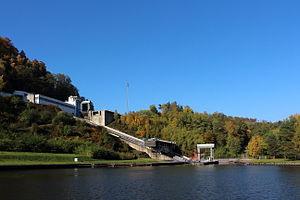
Cette page concerne les événements qui se sont produits durant l'année 1969 en Lorraine.
Le barrage de Guerlédan est un barrage hydroélectrique situé dans les communes de Saint-Aignan dans le Morbihan et de Mûr-de-Bretagne dans les Côtes-d'Armor, en France.
Le plan incliné de Saint-Louis-Arzviller est un ascenseur à bateaux qui fait partie du canal de la Marne au Rhin et permet la traversée des Vosges. Il est situé sur le territoire de la commune de Saint-Louis, à proximité d'Arzviller, dans le département de la Moselle.
Le pays de Sarrebourg est un pays LOADDT constitué en syndicat mixte et une région naturelle du département français de la Moselle, en région Grand-Est, plus précisément dans la région historique et culturelle de Lorraine. Il a pour chef-lieu la ville de Sarrebourg.